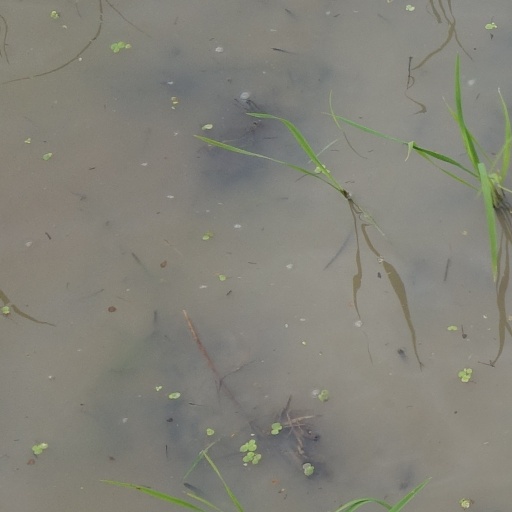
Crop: rice